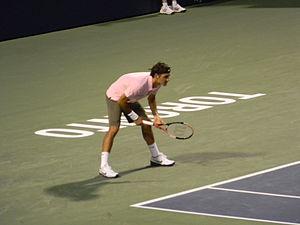
Roger Federer, né le 8 août 1981 à Bâle, est un joueur de tennis suisse. Joueur professionnel depuis 1998, il détient le record de 310 semaines passées à la première place du classement mondial de tennis ATP World Tour, dont le record de 237 semaines consécutives, ainsi que le record masculin de 20 victoires dans les tournois du Grand Chelem. Il a terminé l'année calendaire à la première place mondiale à cinq reprises. Il est médaillé d'or en double messieurs avec Stanislas Wawrinka aux Jeux olympiques de Pékin 2008 puis vice-champion olympique en simple à Londres en 2012. Enfin, en 2014, il remporte la Coupe Davis avec l'équipe de Suisse, en battant en finale l'équipe de France.